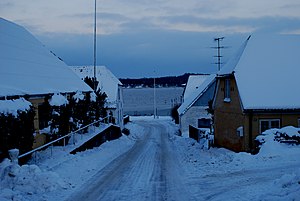
Sottrupskov / Historie
Sottrupskov
Sottrupskov er en landsby i Sønderjylland med ca. 100 indbyggere. Det tidligere fiskerleje ligger malerisk på jyllandssiden ved Alssund, 2 kilometer fra Øster Sottrup og 11 kilometer nordvest for Sønderborg. Landsbyen ligger i Sønderborg Kommune og tilhører Region Syddanmark.